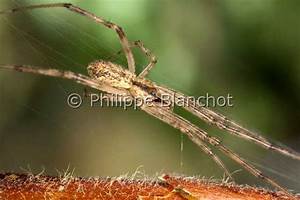
Label: ragno